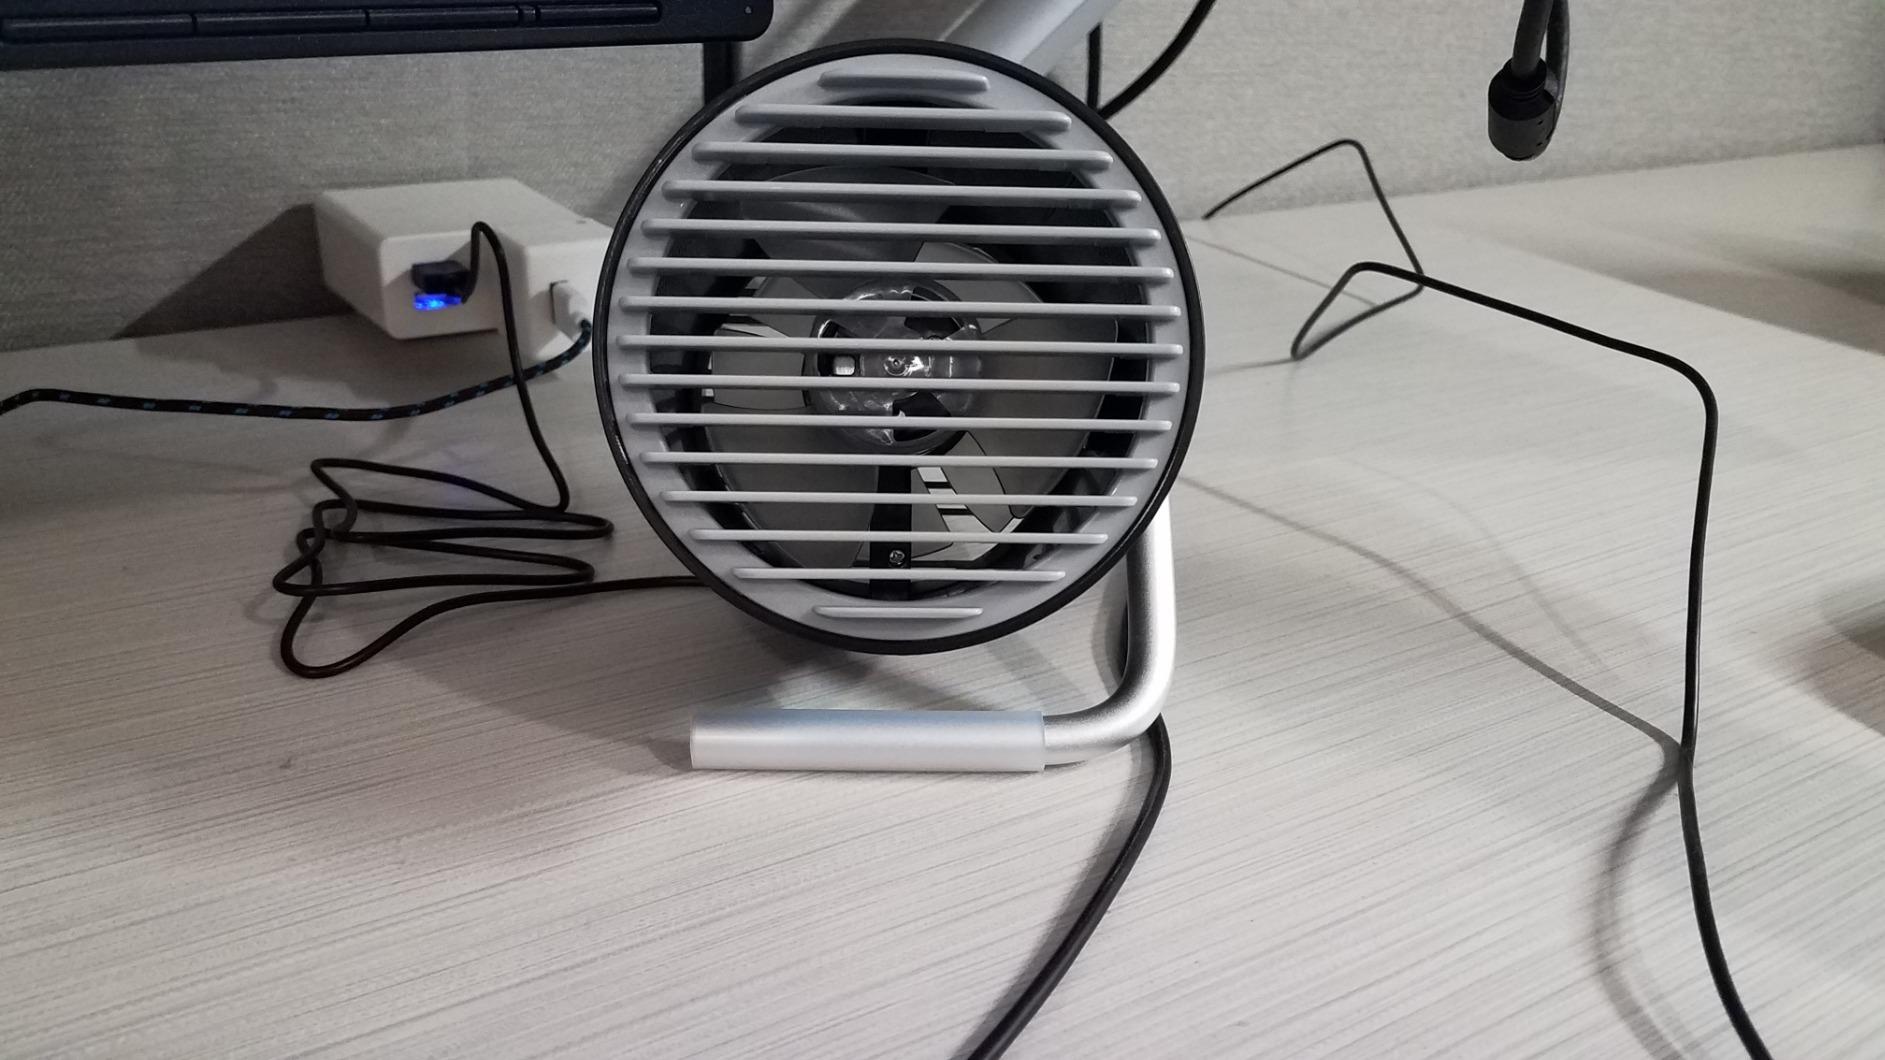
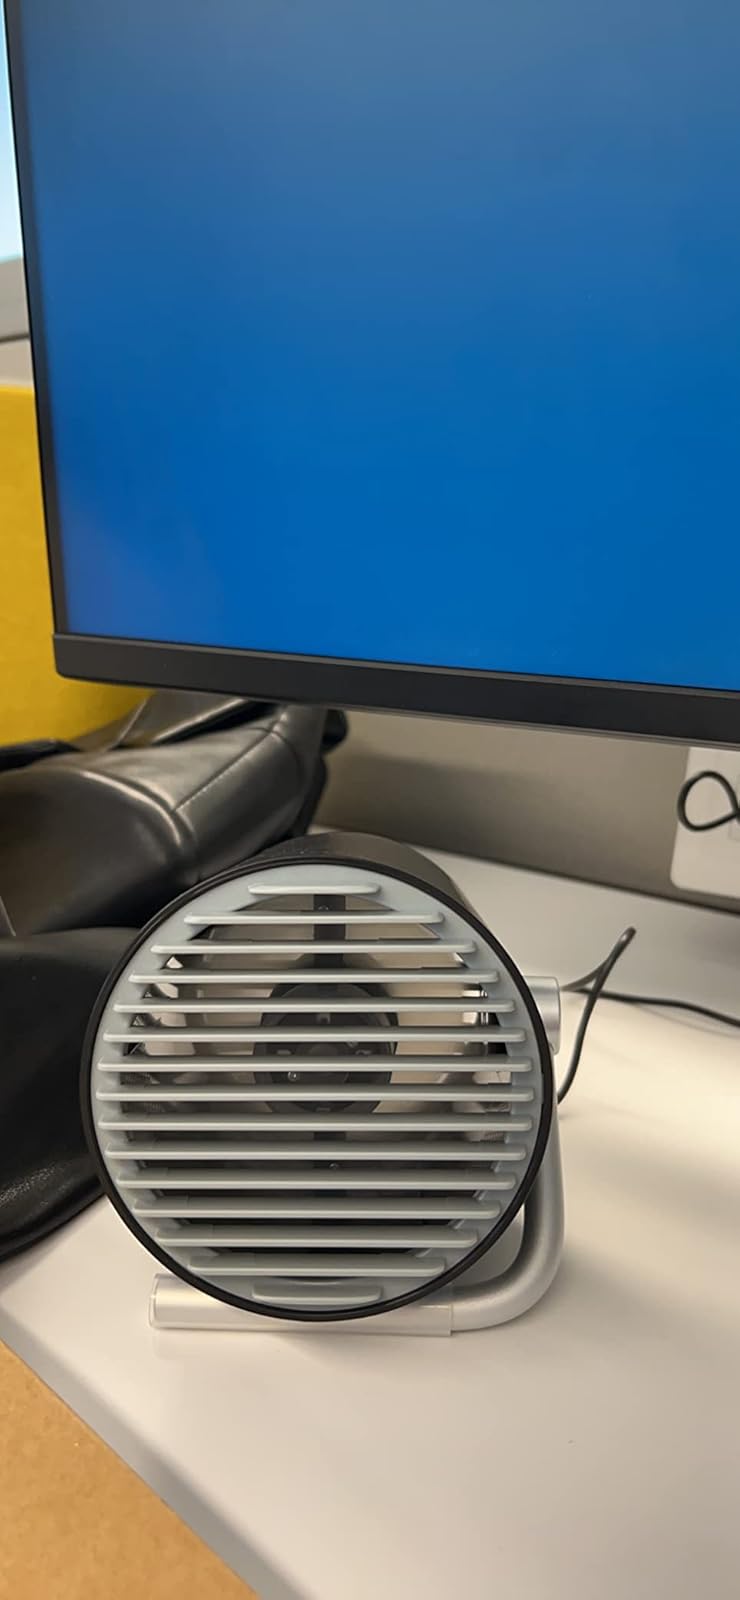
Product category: fan
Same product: yes